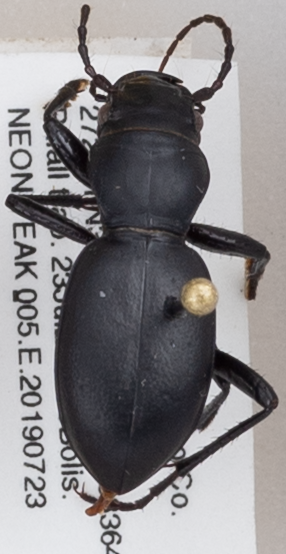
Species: Omus californicus
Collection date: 2019-07-23
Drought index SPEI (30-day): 0.616
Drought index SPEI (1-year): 0.54
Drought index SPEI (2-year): -0.03